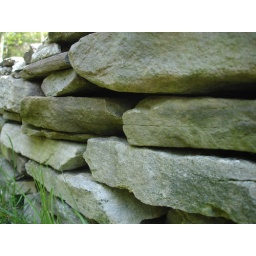
Lines- A side view of a rock wall in my backyard.